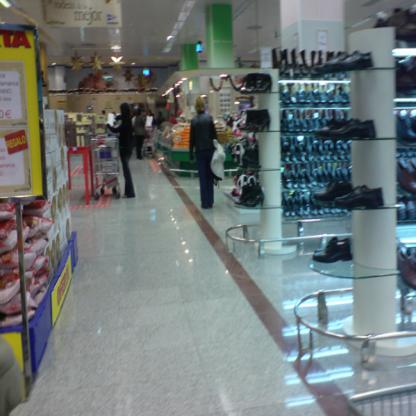
Scene: Indoor